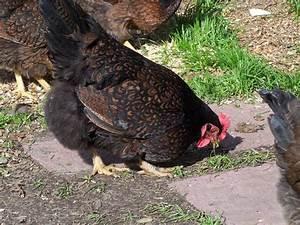
chicken